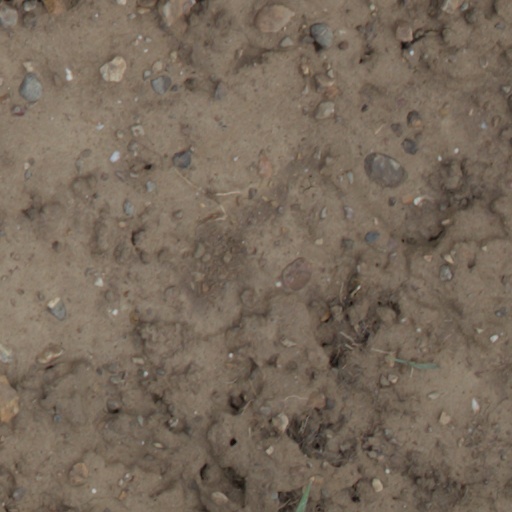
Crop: wheat